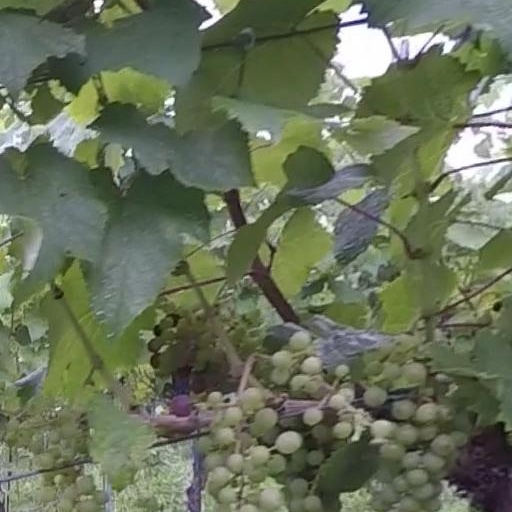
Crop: grape